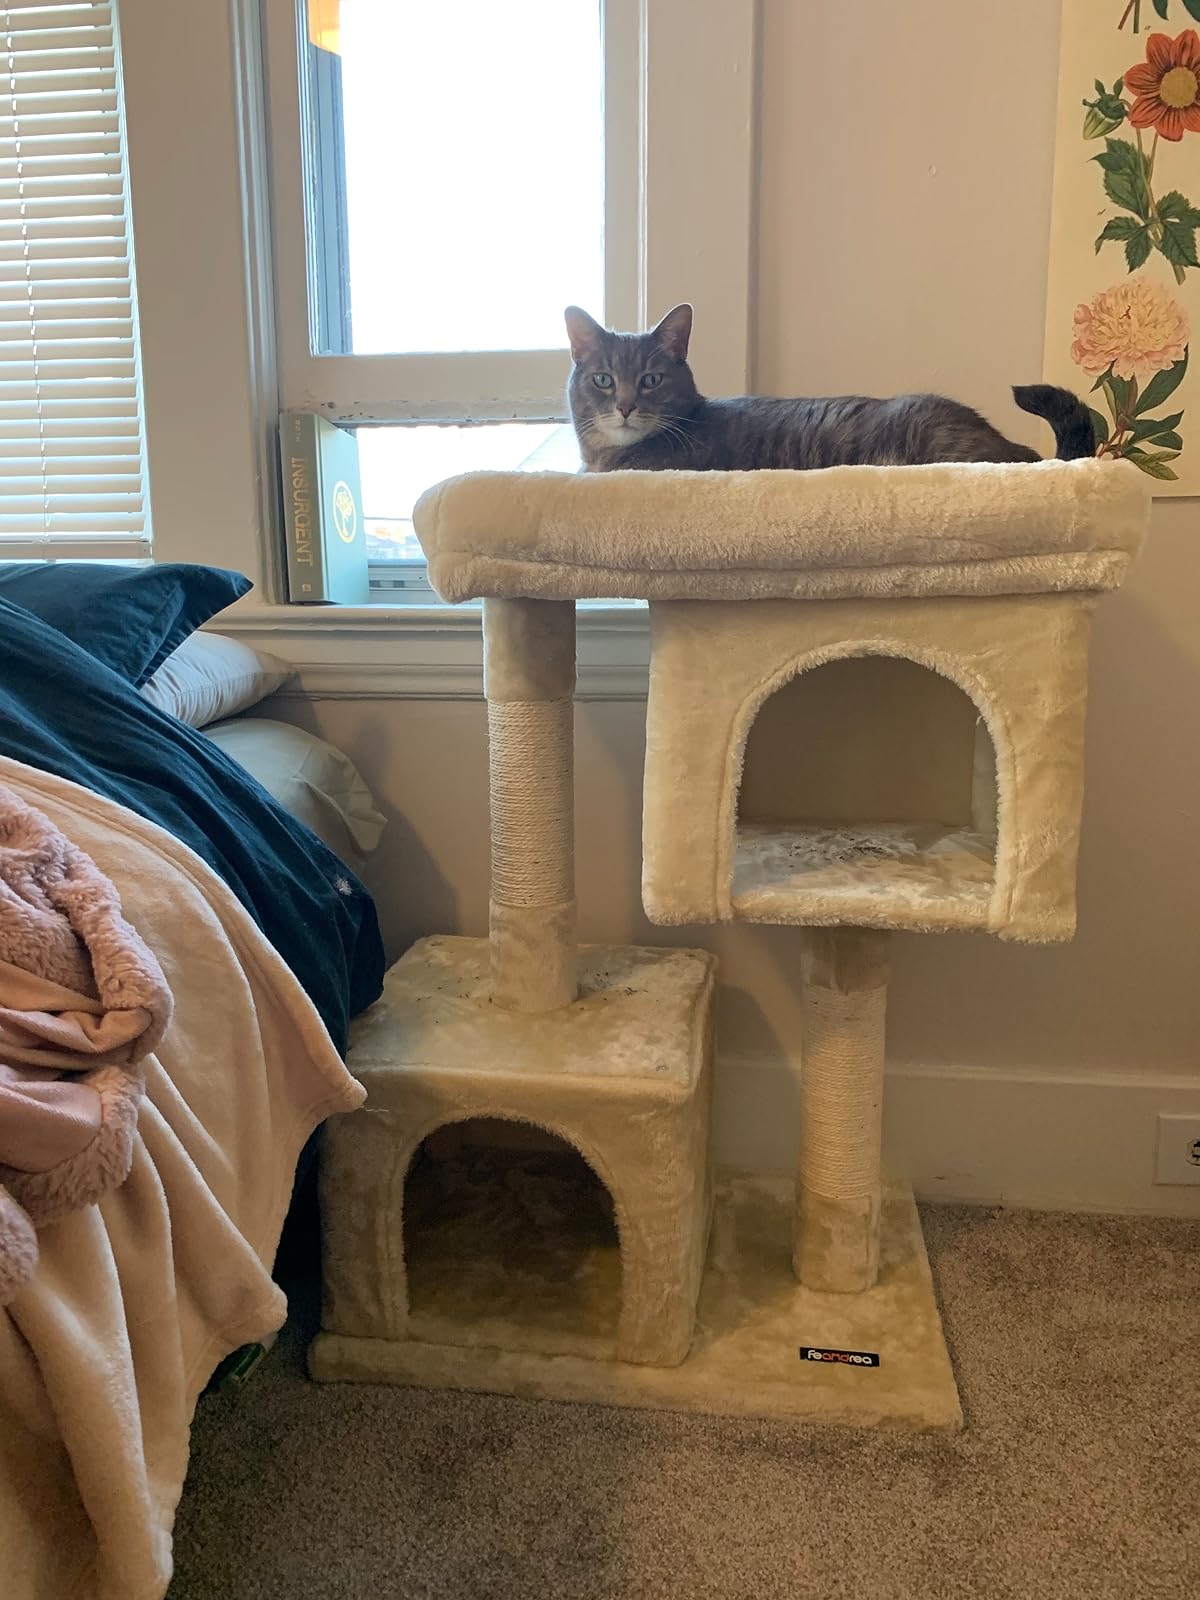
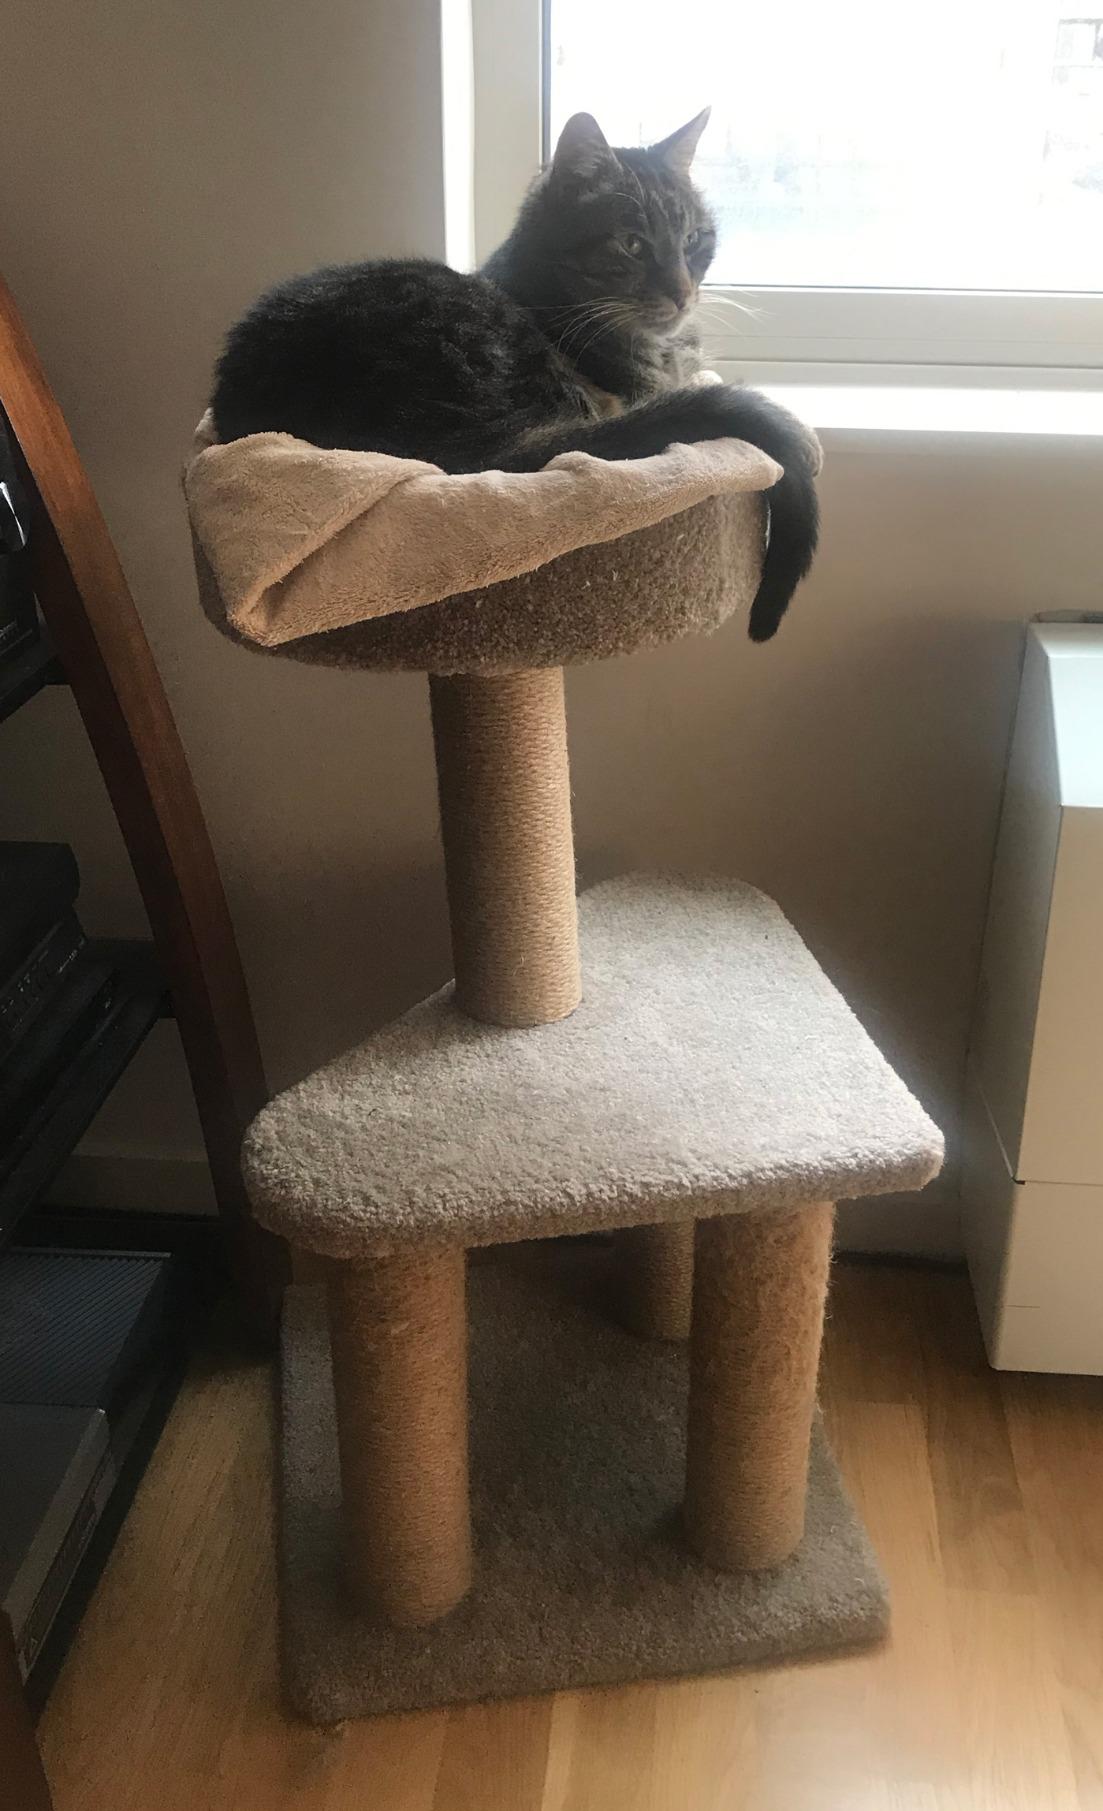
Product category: items_cat tree
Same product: no